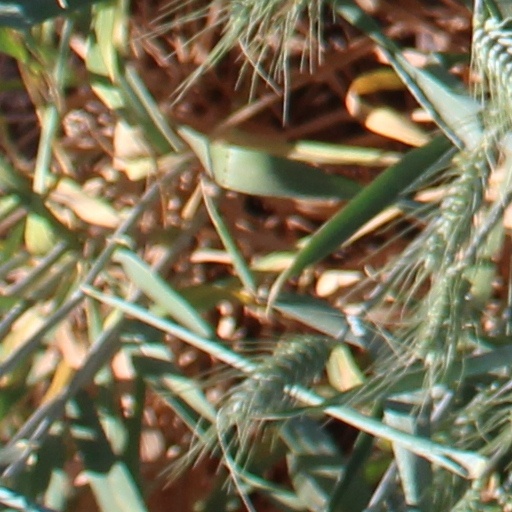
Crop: wheat